Madhiban

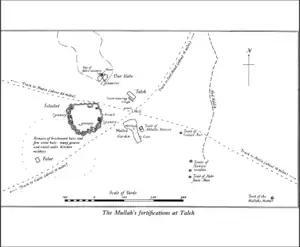
Plan of Taleh Fort

The first recorded reference to the Madhibaan people dates back to 1435 in Suleiman's translation of Ibn Majid's writings and poems found in Ababn Majid. In this text, Suleiman identifies the Madhibaan as Al-madhibaan, emphasizing their distinction as a separate nation from the Somali people. He briefly mentions the name Al Somali as well.